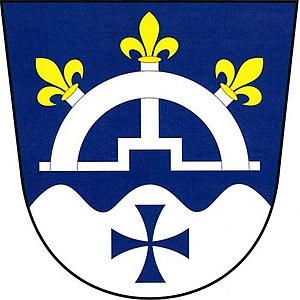
Jindřichov est une commune du district de Šumperk, dans la région d'Olomouc, en Tchéquie. Sa population s'élevait à 1 209 habitants en 2018.